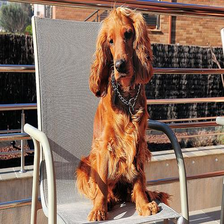
Species: dog
Breed: english cocker spaniel